Shyamaprasad Mukherjee

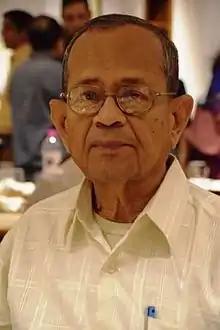
Prof S P Mukherjee at a felicitation event in Feb 2016

Shyamaprasad Mukherjee, FNASc, known as S. P. Mukherjee (born 16 June 1938), is an Indian statistician and the former Centenary Professor of Statistics at the University of Calcutta. He is a visiting professor at University of Calcutta after retiring formally in 2004. He is the Chairman of Expert Group conducting All-India surveys under the Labour Bureau.